Stand Up for Heroes

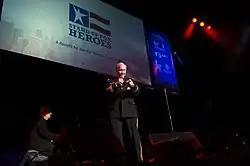
Chairman of the Joint Chiefs of Staff Gen. Martin E. Dempsey sings onstage at Stand Up for Heroes on Nov. 5, 2014

Stand Up for Heroes is annual benefit concert/comedy festival, started in 2007, that benefits the Bob Woodruff Foundation, which supports charities and runs programs benefitting veterans. The benefit usually kicks off New York Comedy Festival, and was started by Festival founders Caroline Hirsch and Andrew Fox and Foundation founders Bob Woodruff and Lee Woodruff. The event takes place yearly at the Hulu Theater inside Madison Square Garden, although it was originally held at the Beacon Theatre and The Town Hall, both in New York City. As of 2019, the event has raised $55 million for the foundation.